Larry Dixon (dragster driver)

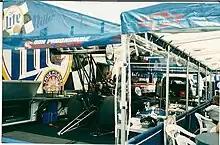
Dixon's car in the pits at the 2001 Southern Nationals at Atlanta Dragway in Commerce, Georgia.

In 2007 Miller Lite choose to leave Don Prudhomme Racing and stay with Penske Racing in the NASCAR Sprint Cup Series (then called "NEXTEL Cup"). Larry Dixon then got a sponsorship on February 8, 2007 from SkyTel Wireless. In 2008, when teammate Tommy Johnson Jr. left to drive for the re-retired Kenny Bernstein in the Monster Energy Drink Dodge Charger, Dixon got the sponsorship of the U.S. Smokeless Tobacco Co.